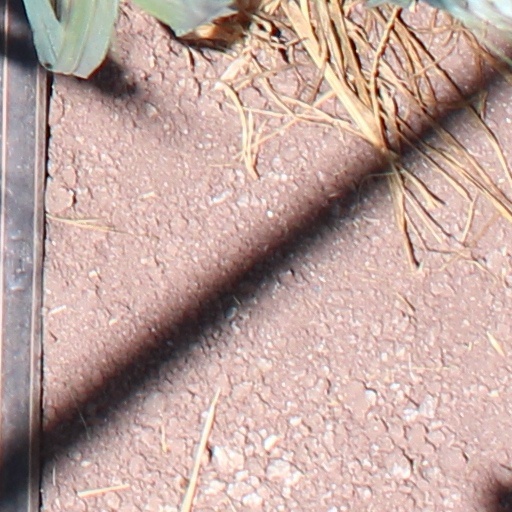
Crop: wheat